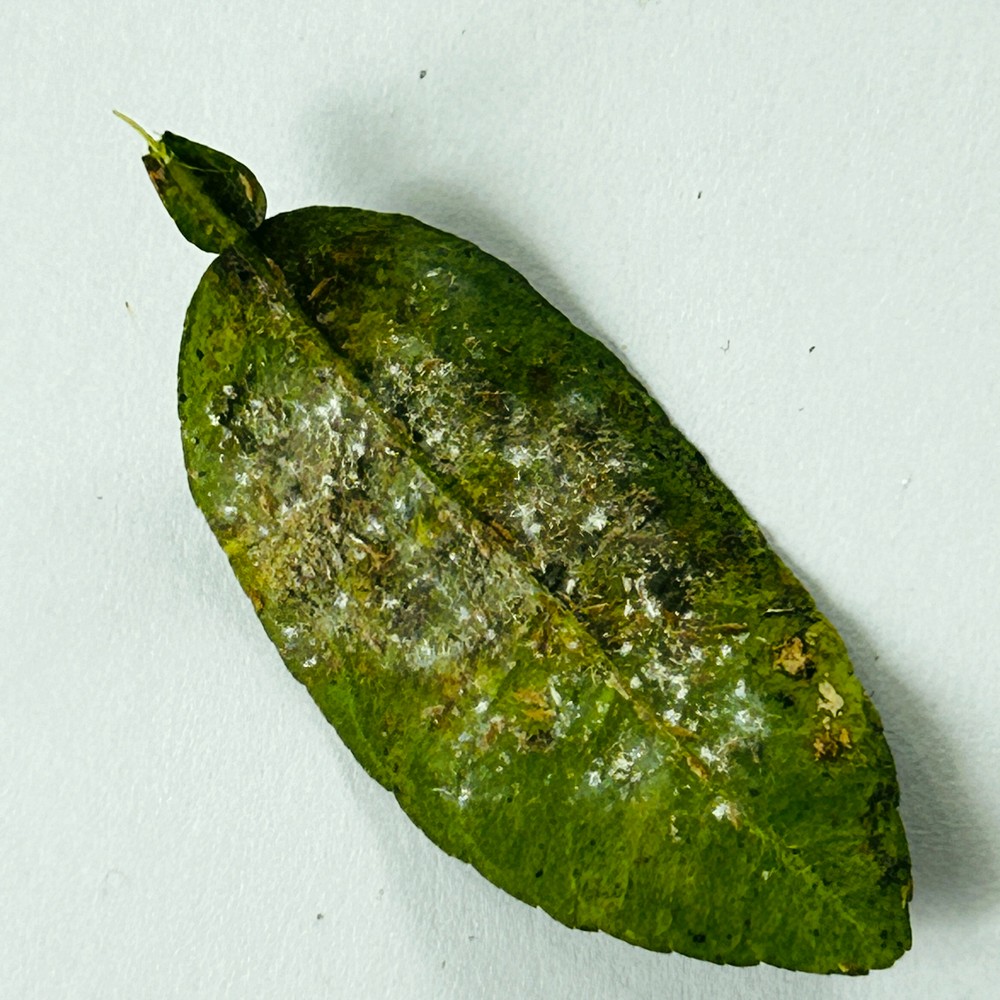
Label: Bacterial Blight